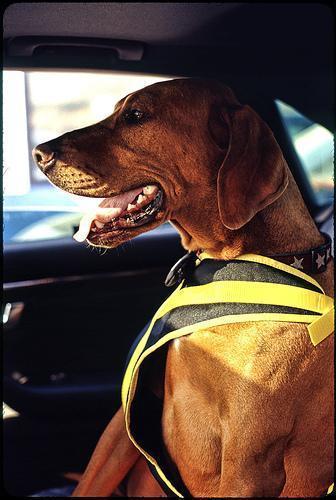
Rhodesian_ridgeback